Winding stream party

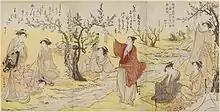
"A Winding Stream Party (Kyokusui no en)", print by Japanese artist Shunman

It was also adopted by the Japanese and was called , a party game played by the nobility. Participants must compose a tanka poem beside a stream, within a time limit set by the passage of a lacquer cup of sake floating towards them on the water. When the cup reached the poet, they were expected to drink its contents, either as a celebration of the poem's completion or as a forfeit if they had not composed a suitable verse in time. The first "kyokusui-no-en" events were reportedly held in the Kofun period during the reign of Emperor Kenzō, making the ceremony around 1,500 years old. Other sources, however, suggest that the game originated in the Heian period, around 500 years later; it appears in scrolls from that period and is mentioned in "The Pillow Book" of Sei Shōnagon.